1935 24 Hours of Le Mans

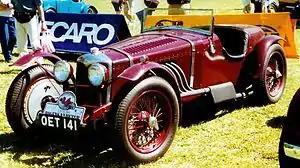
Riley MPH

After a fantastic race the year before, and strong results elsewhere in the season, the Riley team arrived with confidence. Six new cars had been built modelled on the new Riley Sprite mechanical set-up, two of them fitted with its "12/4" 4-cylinder 1496cc engine tuned to put out 70 bhp. The lead car would be driven by Bill van der Becke with Colin Richardson. The second, entered under the name of Dorothy Champney (Victor Riley's wife), had the all-female pair of Kay Petre and Elsie Wisdom. The other four were the older Riley MPH, with its 1458cc straight-six engine. They were crewed by Riley regulars Dixon/Paul, Newsome/Maclure and Frenchmen Sébilleau/Delaroche. The sixth went to privateer Jean Trévoux for his Biennial Cup entry.